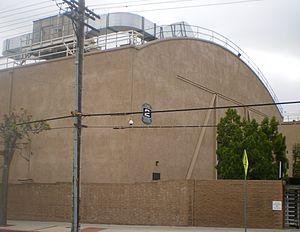
CBS Studio Center est un studio de tournage destiné aux productions cinématographique et télévisuelles situé à Los Angeles et géré par CBS Corporation. De nombreuses émissions et séries ont été et sont enregistrées dans ce studio.